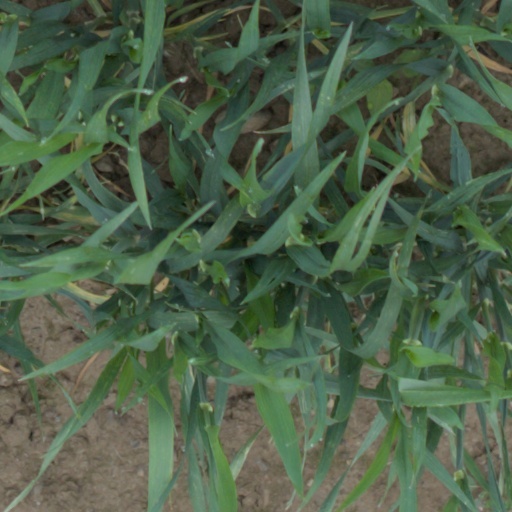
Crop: wheat